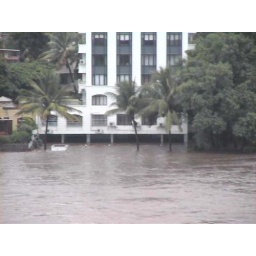
The water level rises, the wall, the car park and the playland are under water